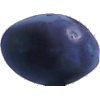
Label: Plum 3